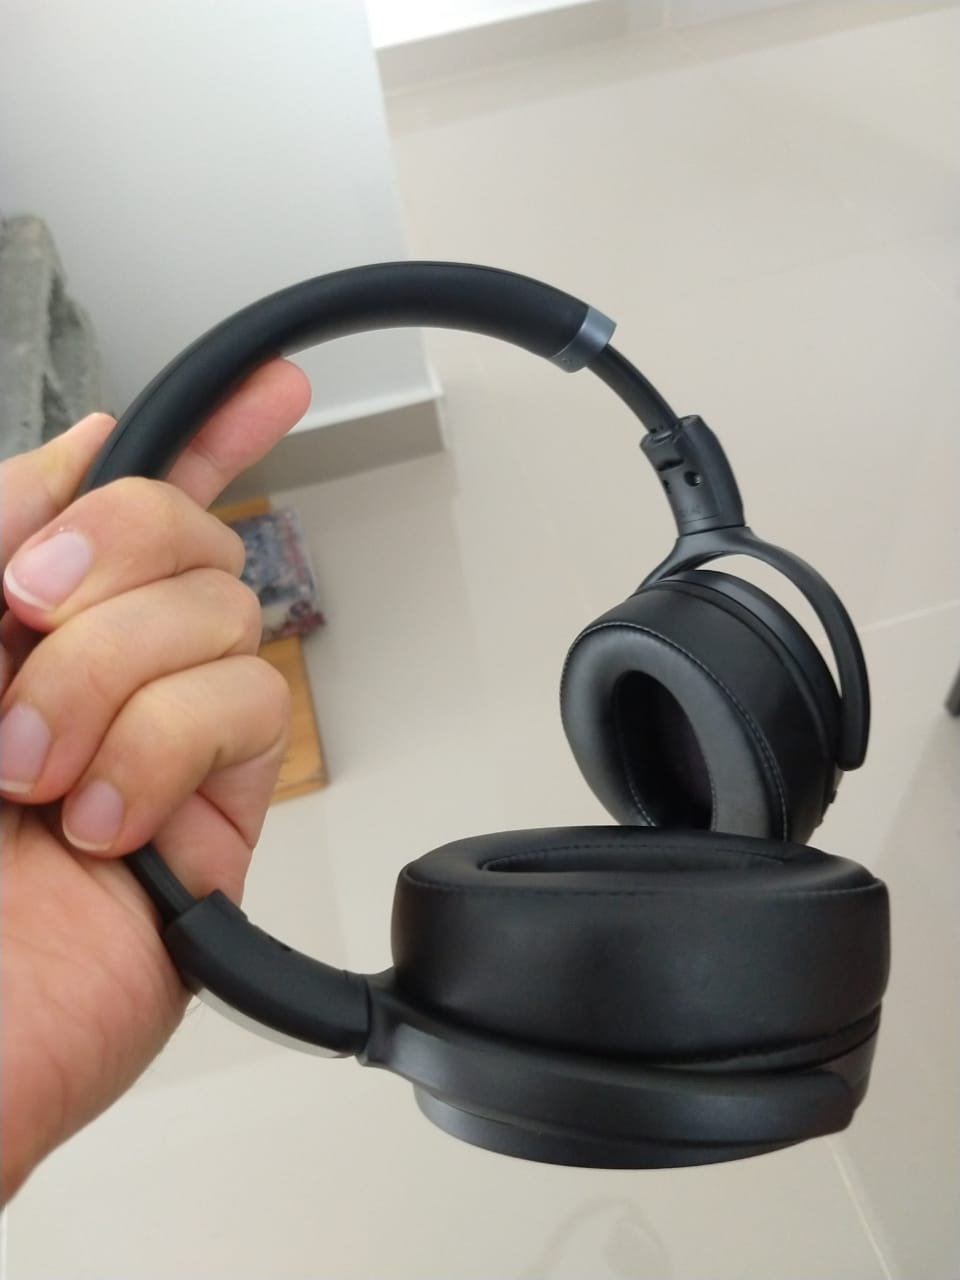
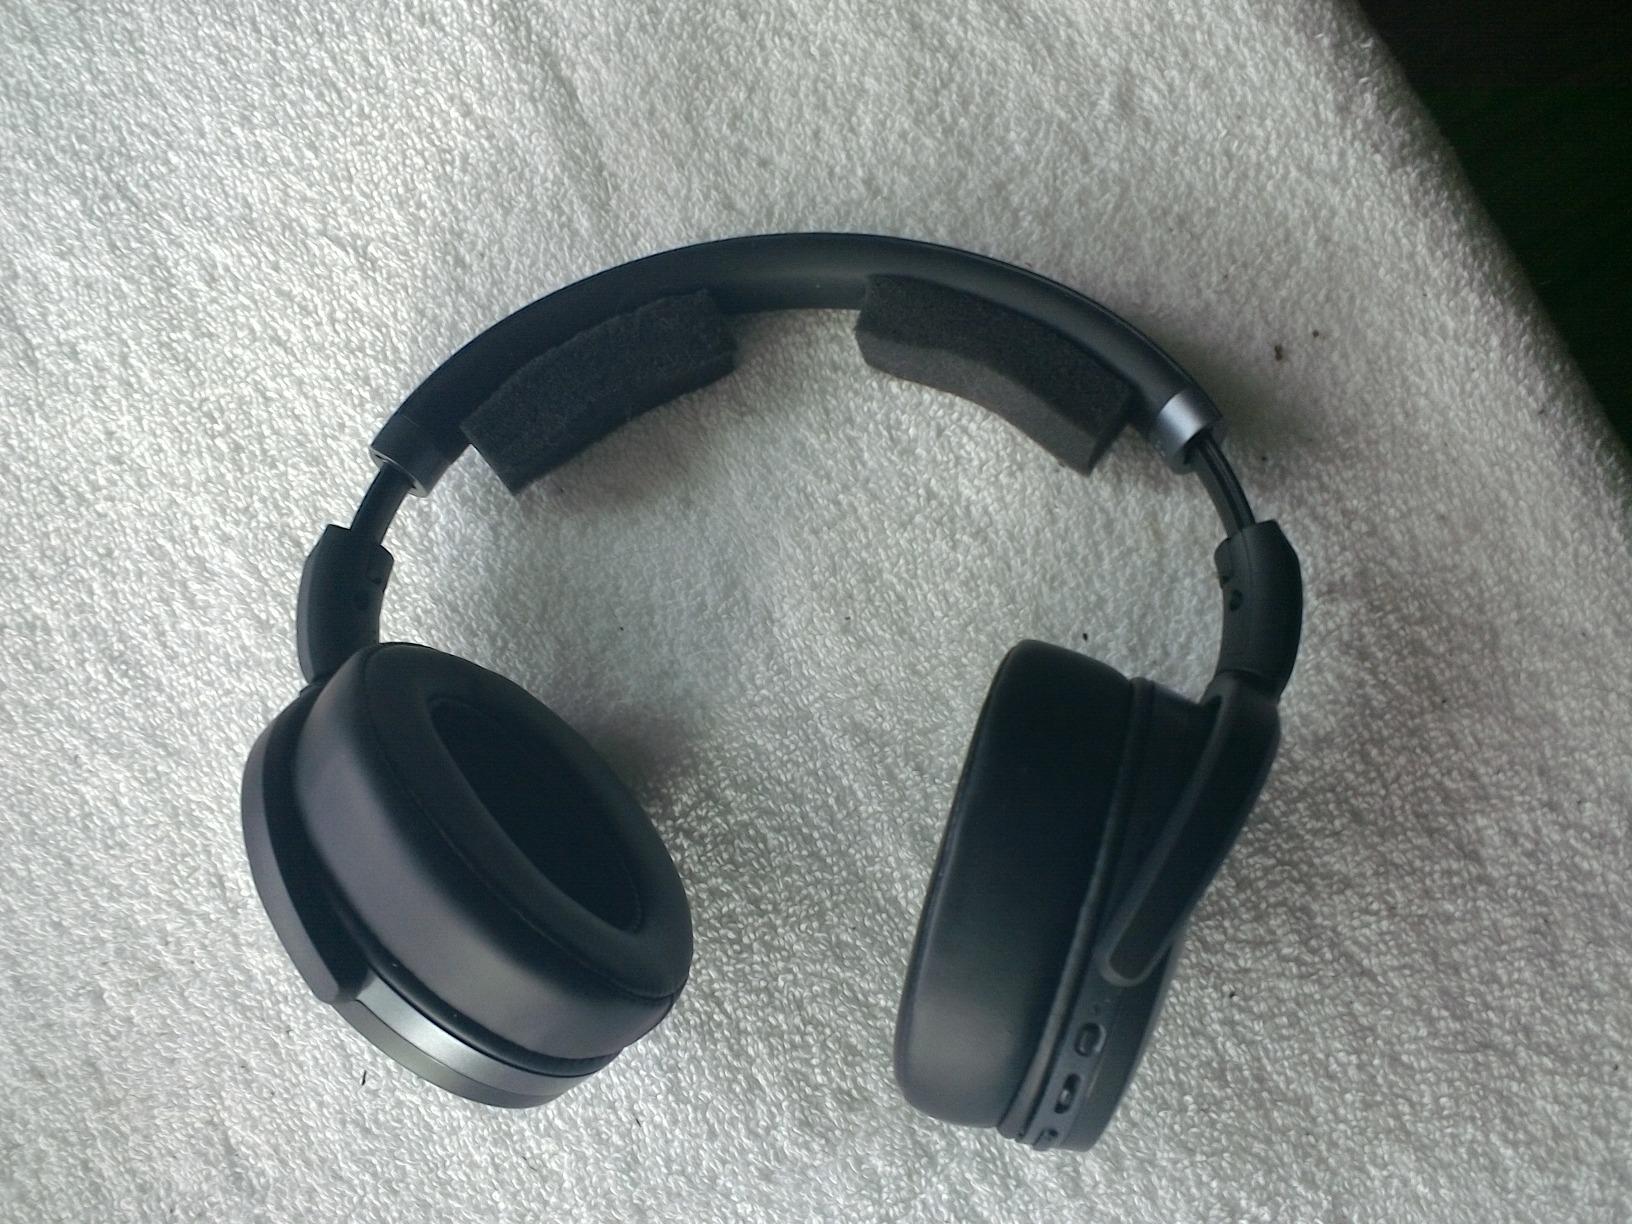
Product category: headphones
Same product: yes